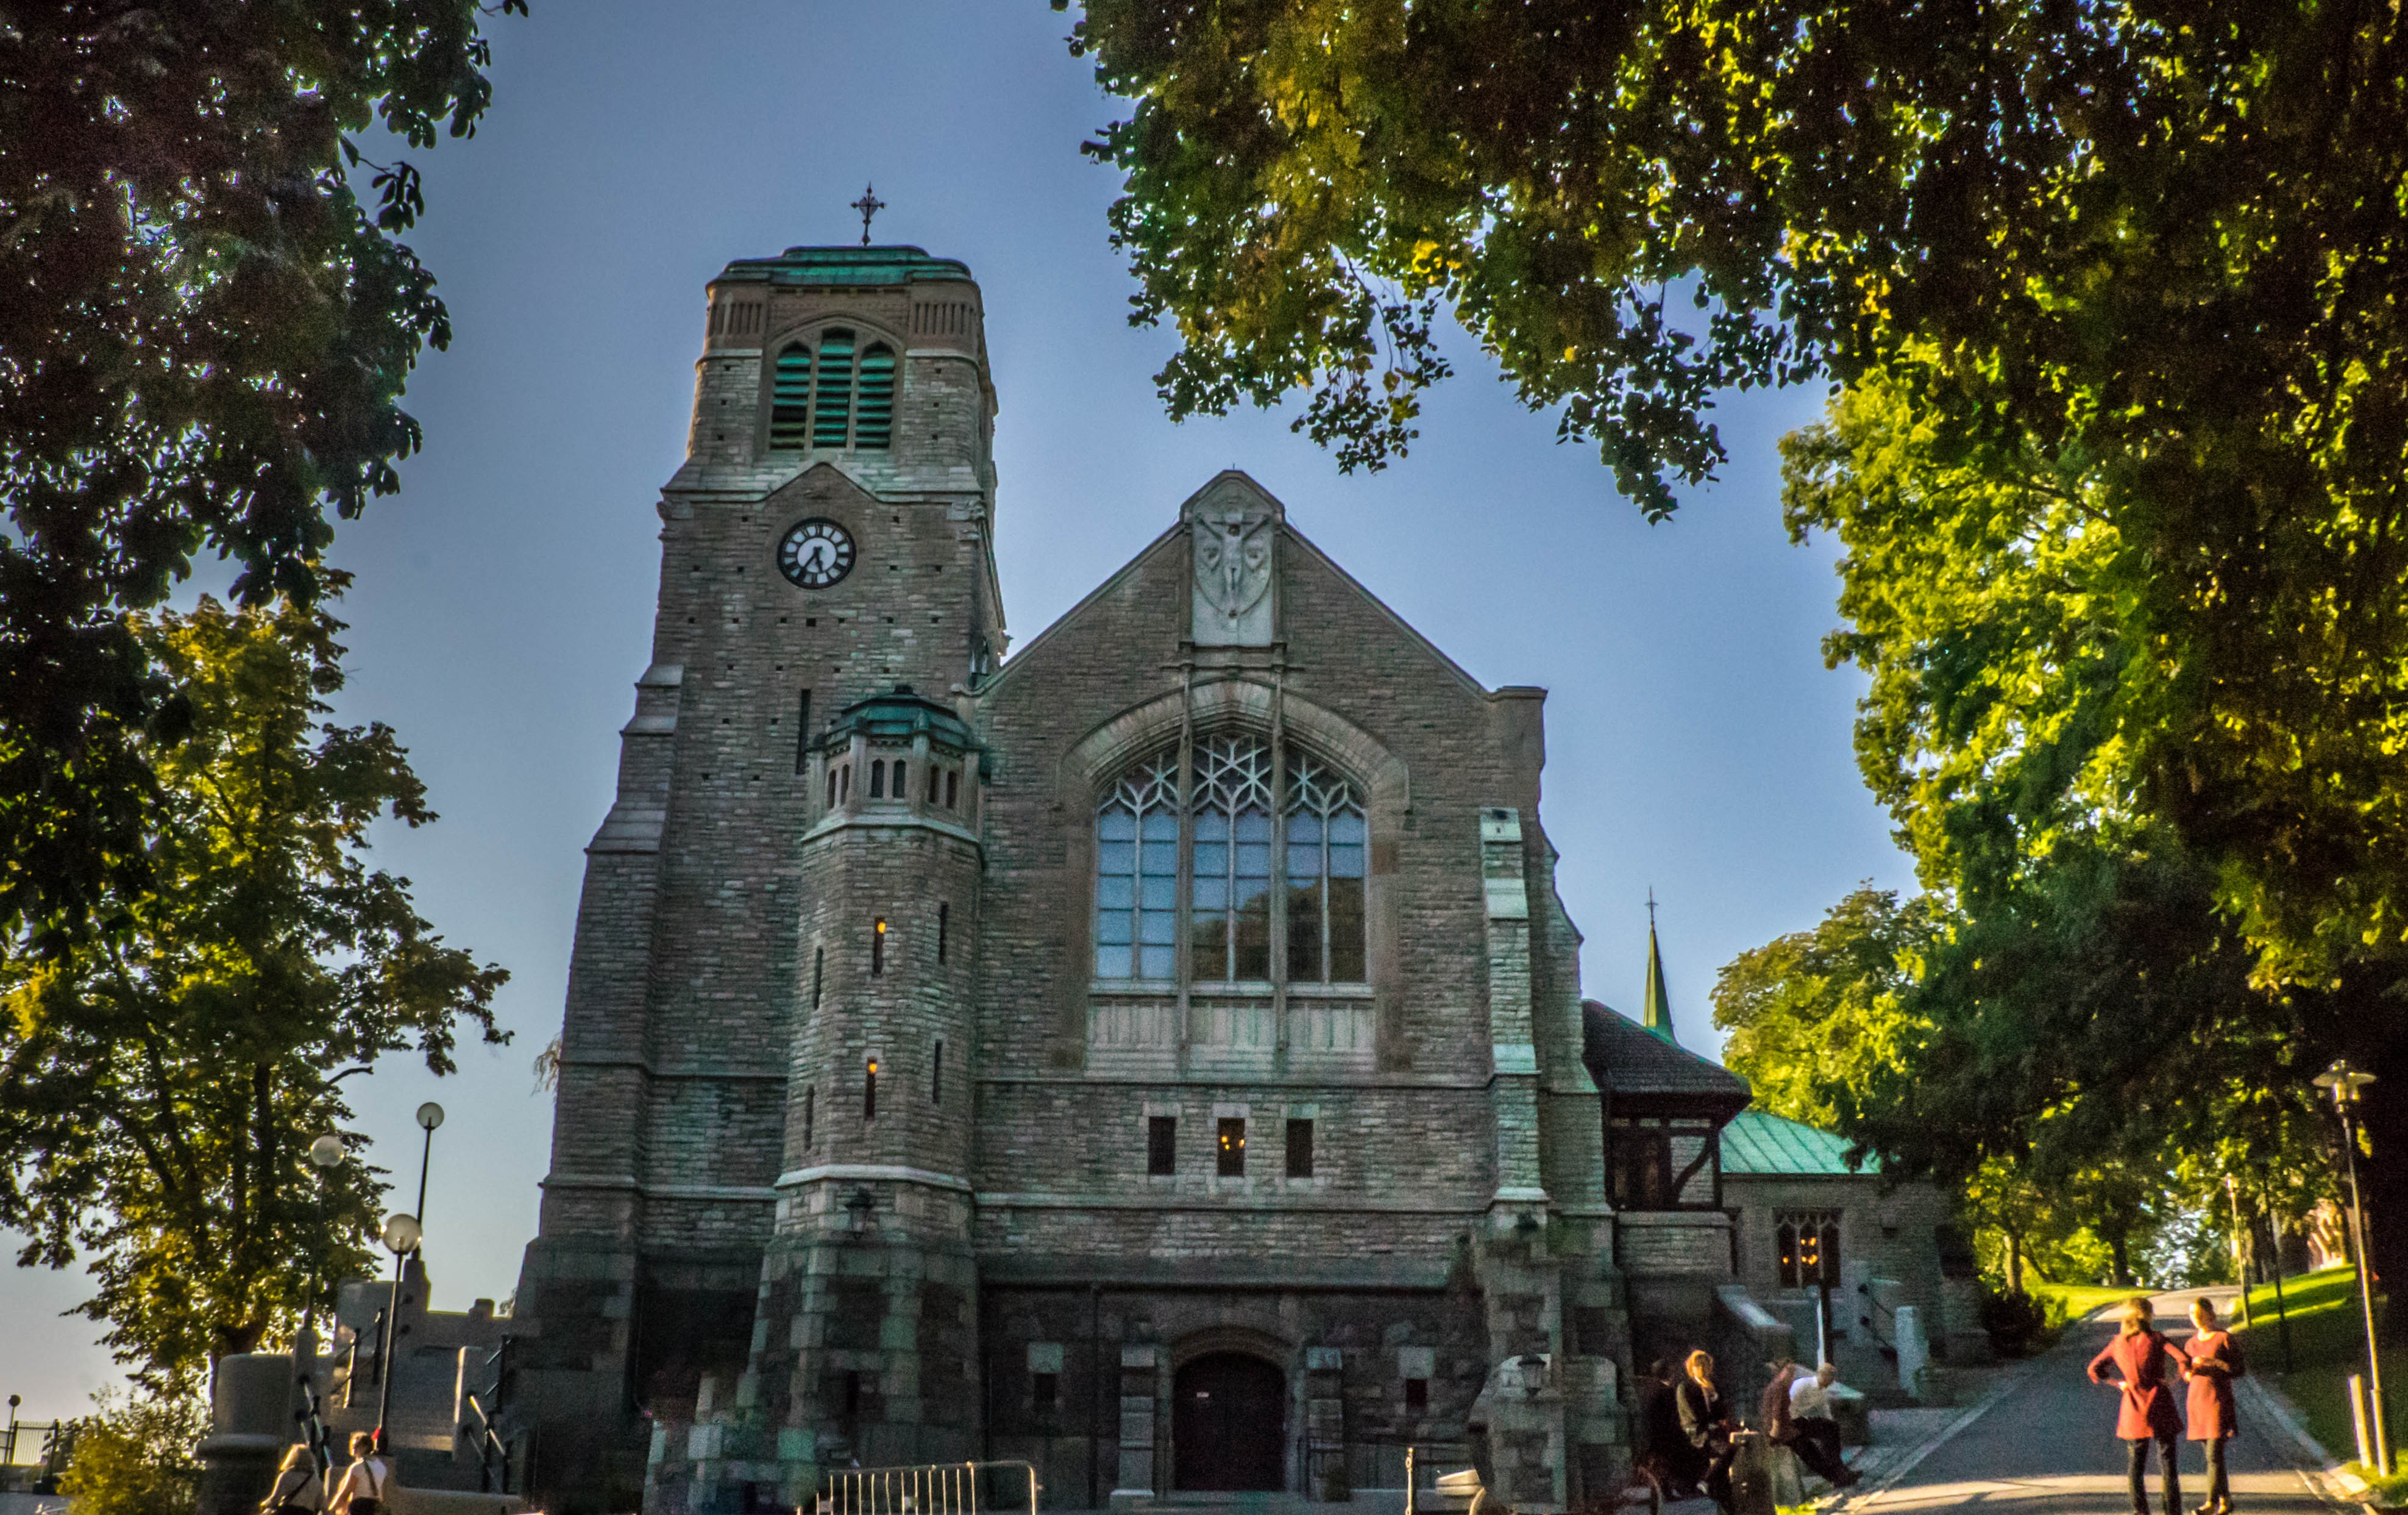
architecture, town, building, downtown, europe, landmark, facade, church, cathedral, chapel, place of worship, sweden, estate, stockholm, stan, neighbourhood, gamla